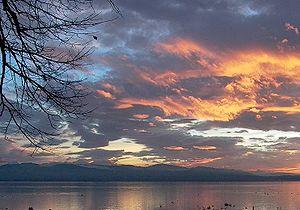
Constance est une ville d'Allemagne, située dans le sud du Land de Bade-Wurtemberg. Son centre historique est enclavé sur la rive méridionale du lac de Constance. En 2012, elle était peuplée de 79 645 habitants.